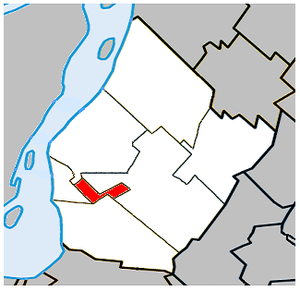
Greenfield Park est un arrondissement de la ville québécoise de Longueuil, située sur la rive sud de Montréal. Jadis une ville à part entière fondée en 1911, elle est annexée à Longueuil le 1ᵉʳ janvier 2002 lors des fusions municipales. Il est le seul arrondissement de Longueuil qui ait officiellement un statut bilingue, français et anglais